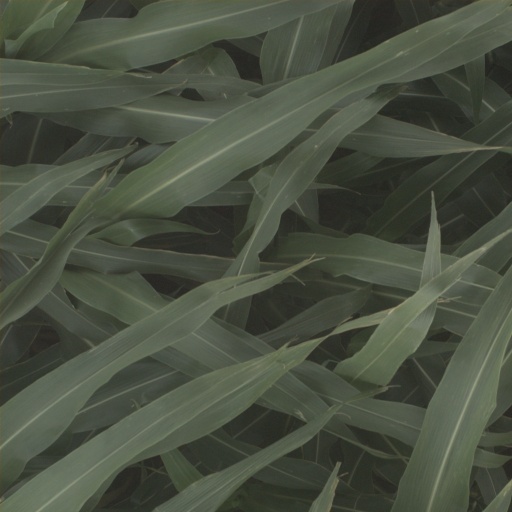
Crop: sorghum